Pål Hollender

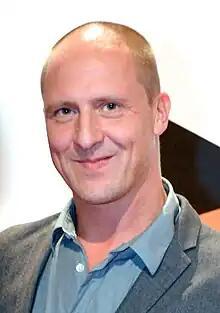
Pål Hollender in August 2013

Pål Anders Jörgen Hollender (born 20 July 1968 in Lidköping, Sweden) is a Swedish film director and performance artist.